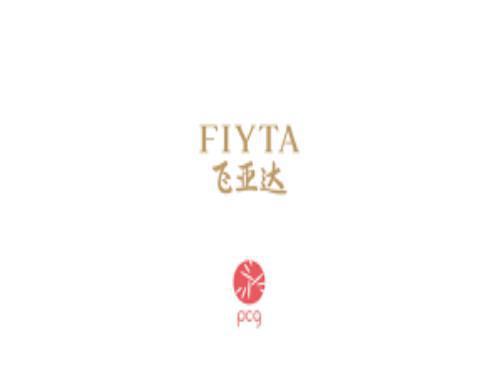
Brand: fiyta
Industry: Electronic